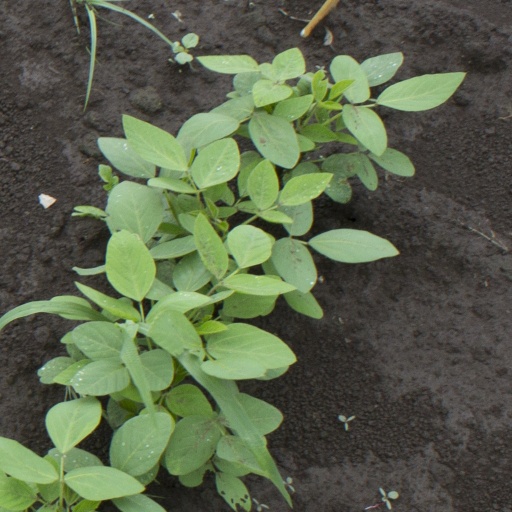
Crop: soybean